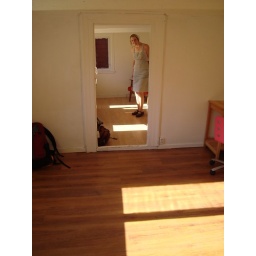
giant person in a little house